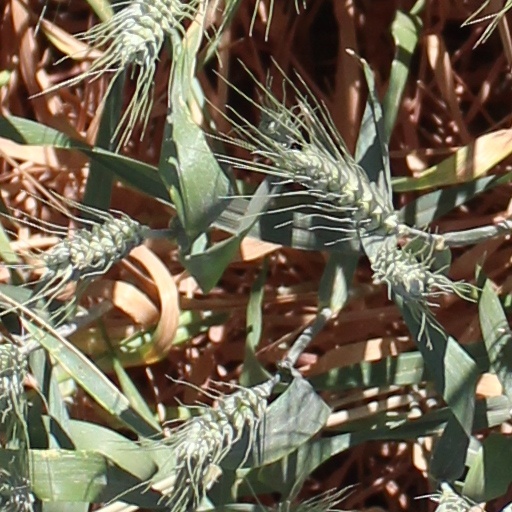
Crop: wheat